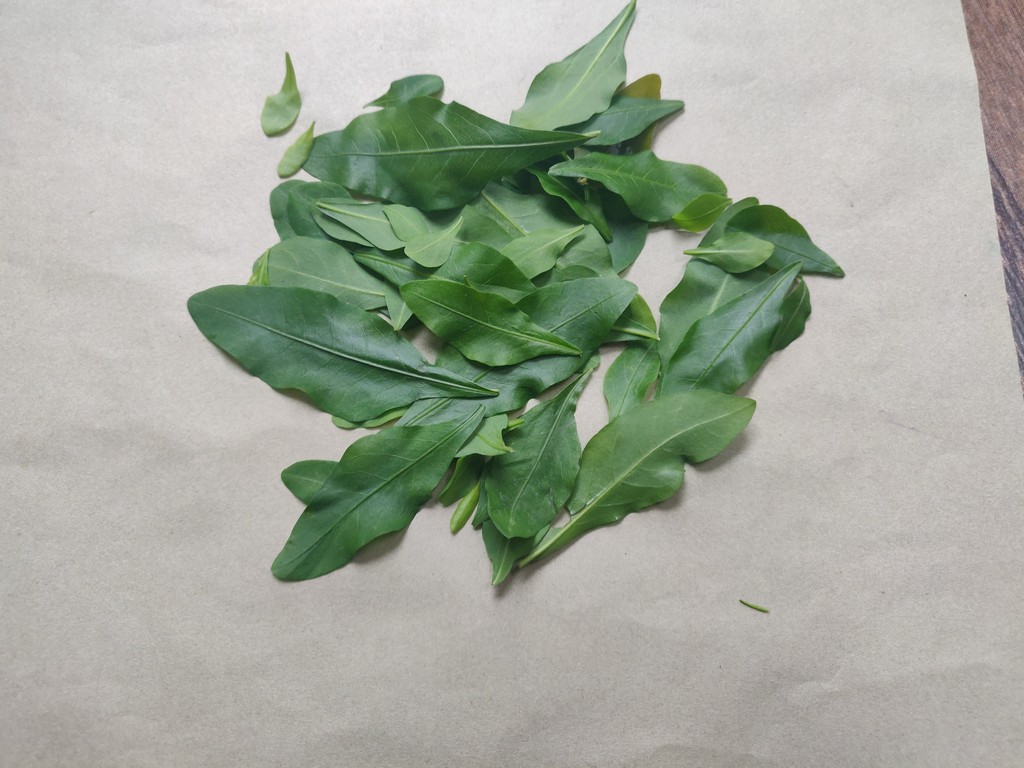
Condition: Healthy
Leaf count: multiple
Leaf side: unknown